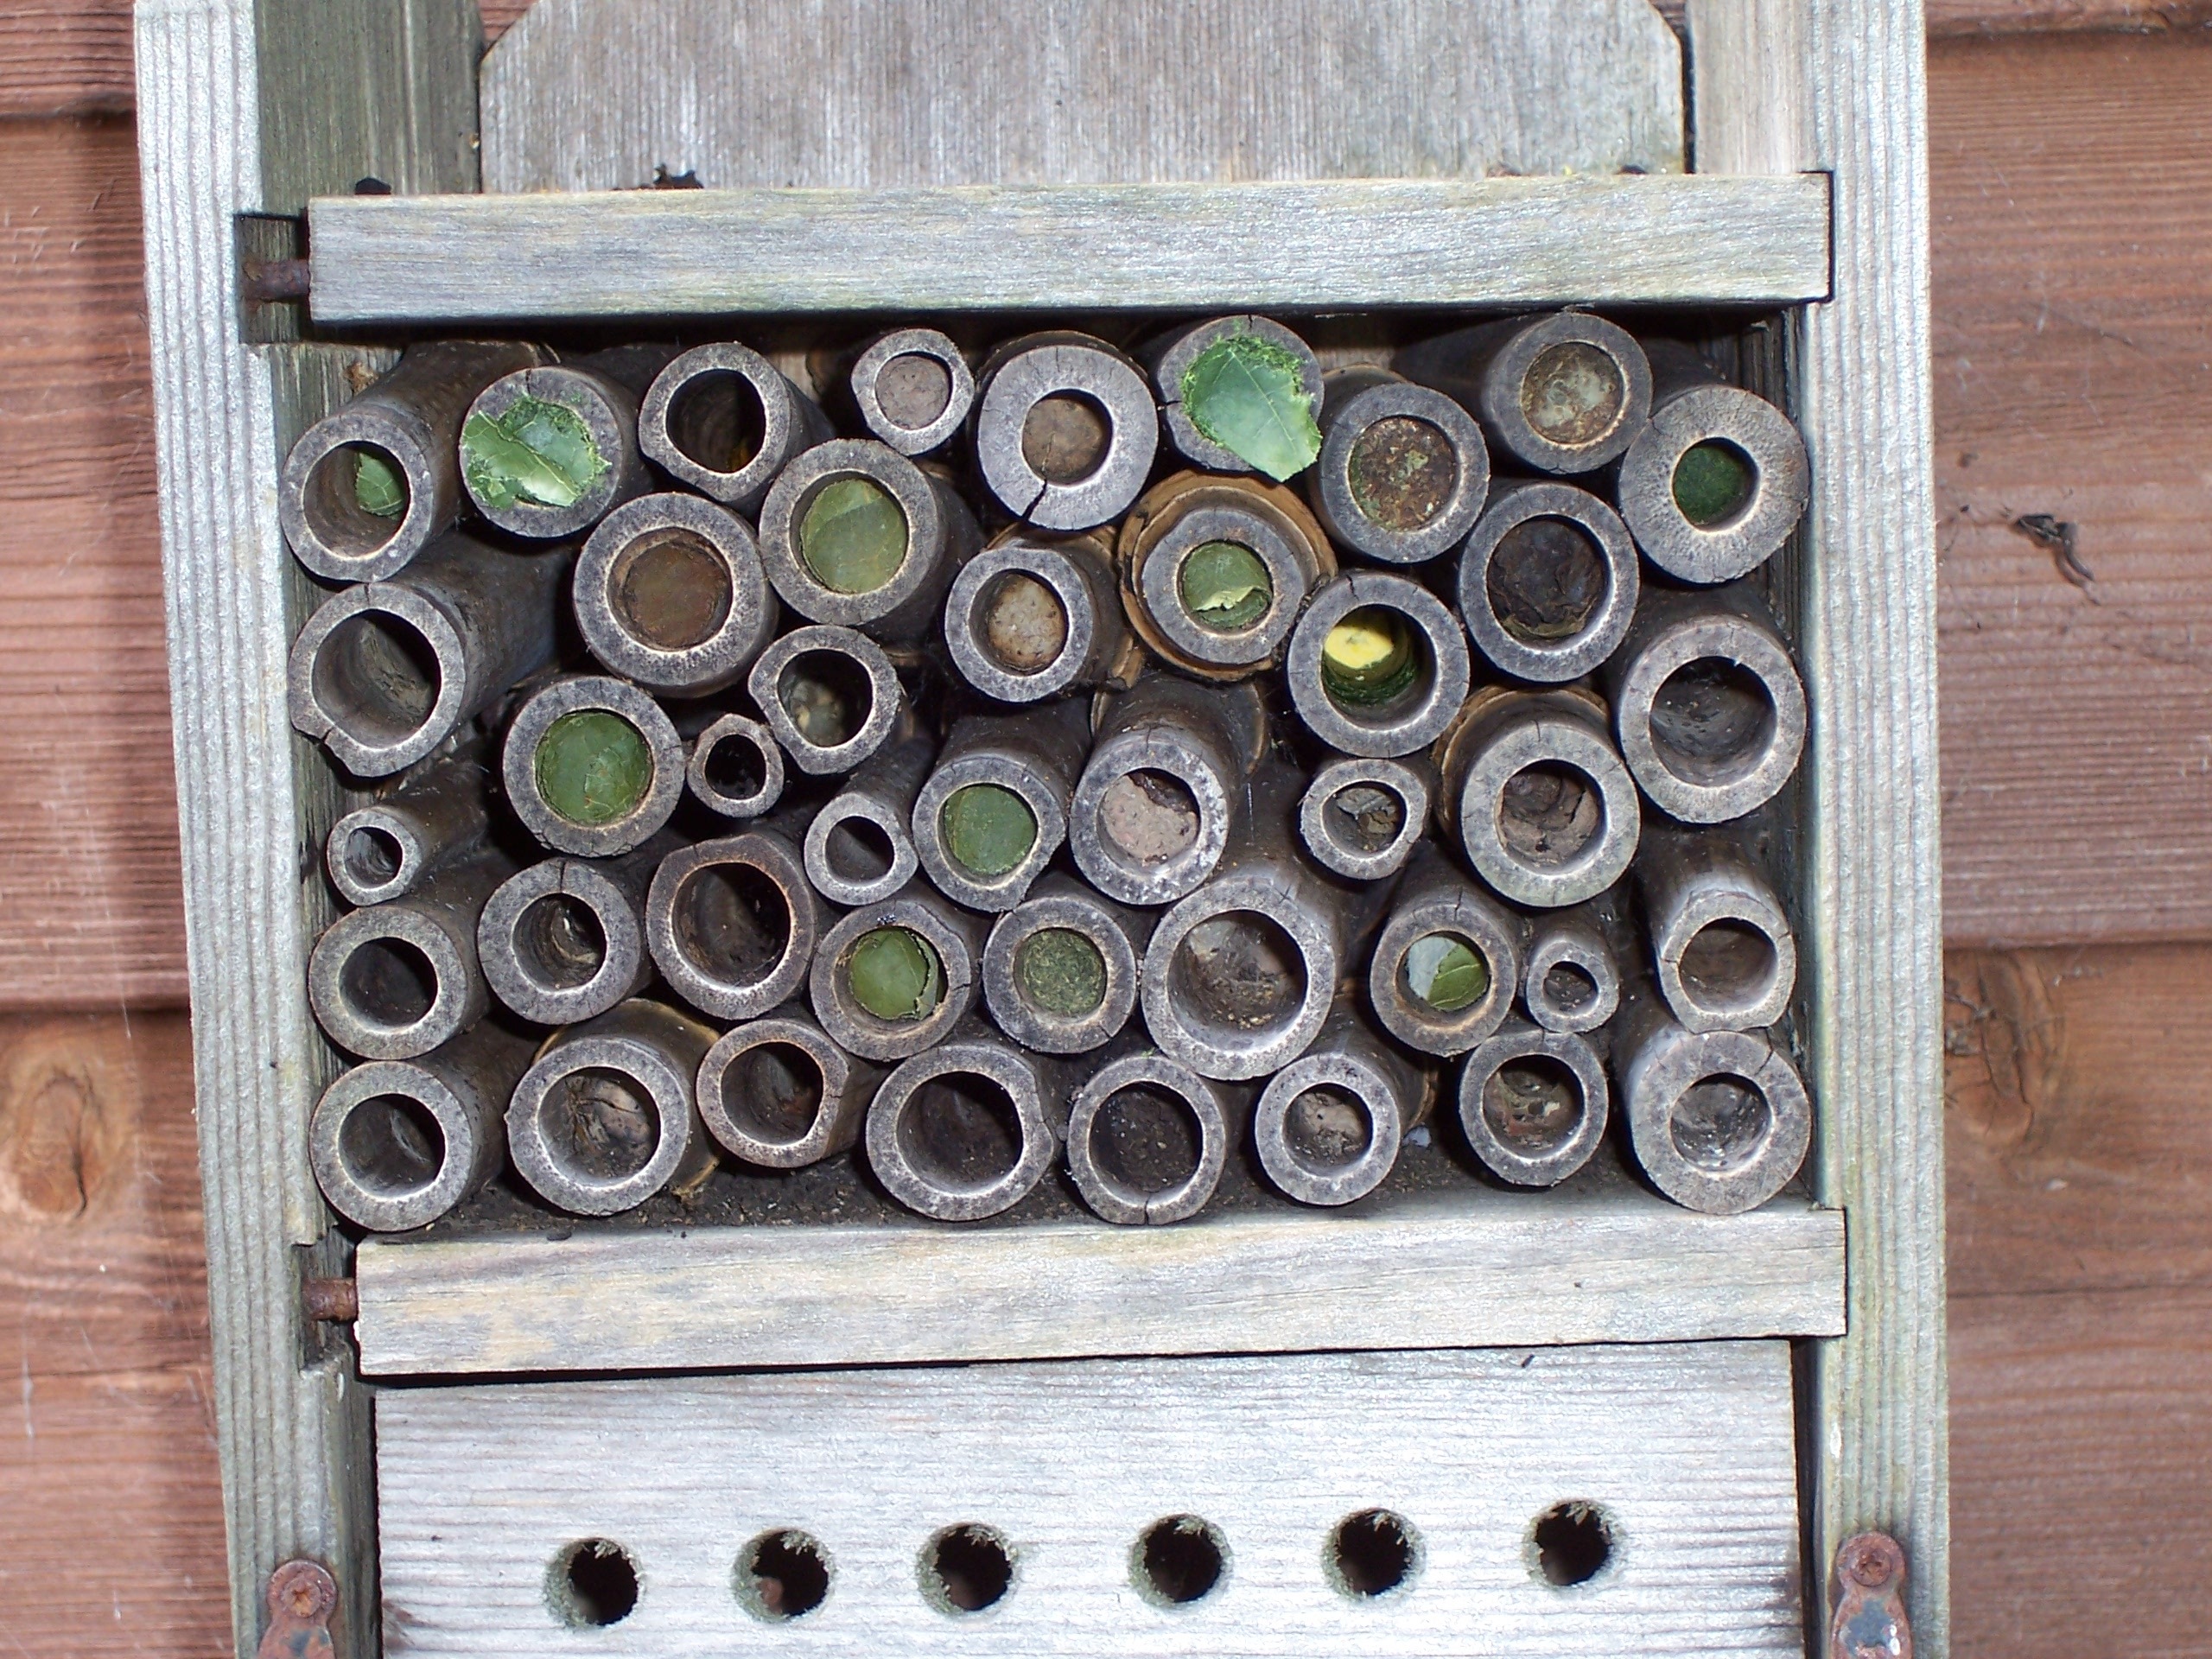
wood, leaf, mud, lighting, material, leaves, eye, iron, bamboo, insect house, man made object, leaf cutter bees, mason bees